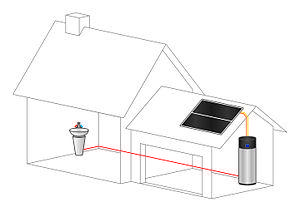
Schéma d'une installation d'un chauffe-eau thermodynamique héliothermique CET 275-S.
Le chauffe-eau thermodynamique héliothermique, Chauffe-eau solaire thermodynamique ou chauffe-eau thermodynamique à assistance solaire est un type de chauffe eau thermodynamique produisant de l'eau chaude sanitaire généralement pour les particuliers.